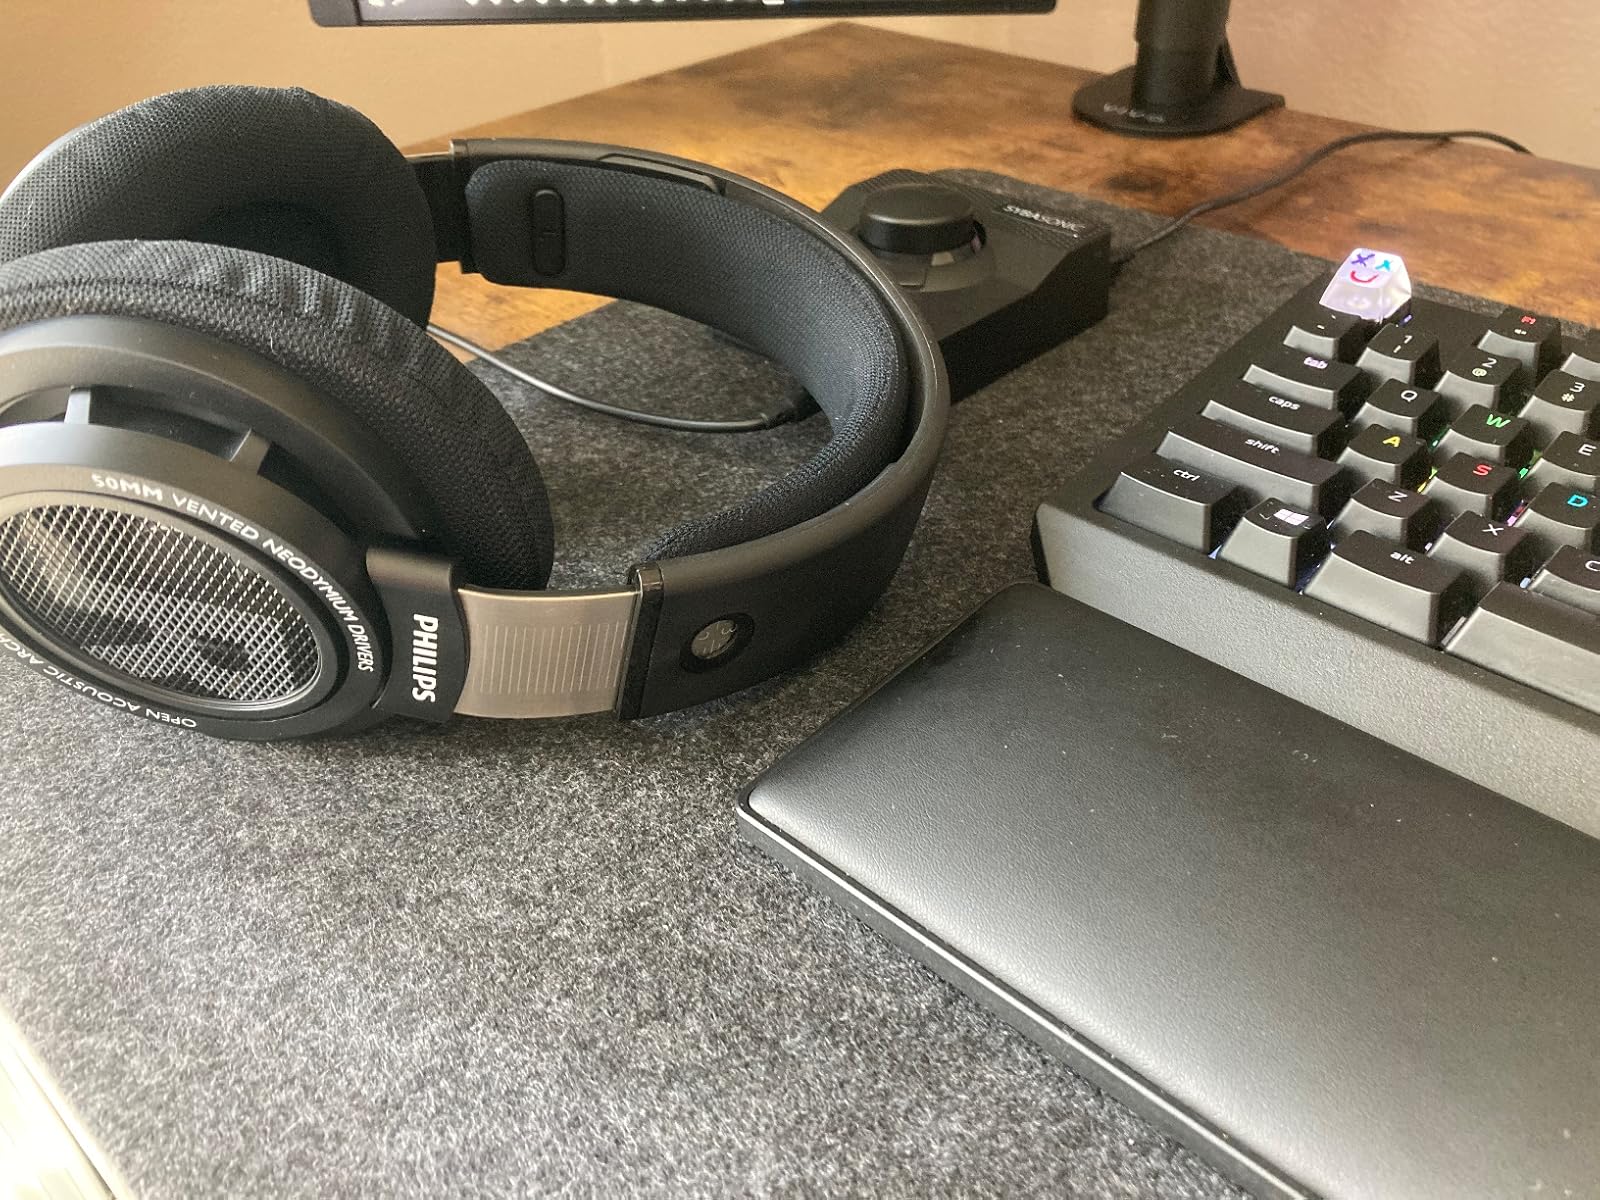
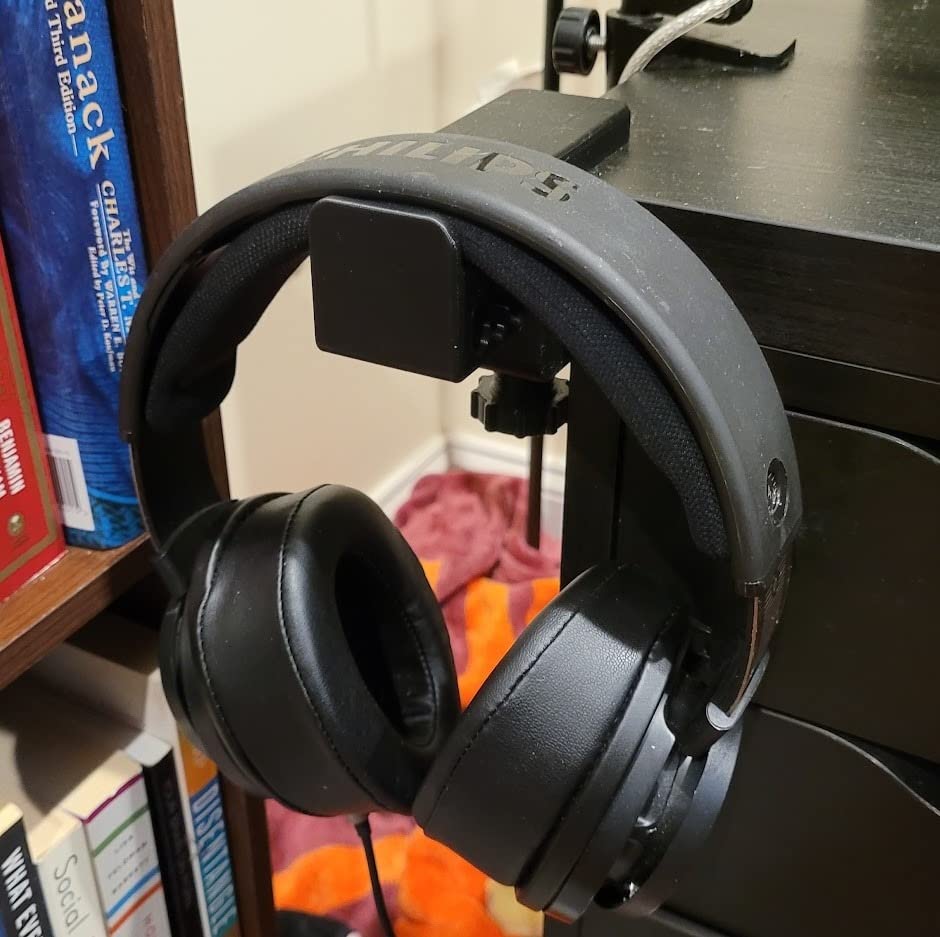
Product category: headphones
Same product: yes